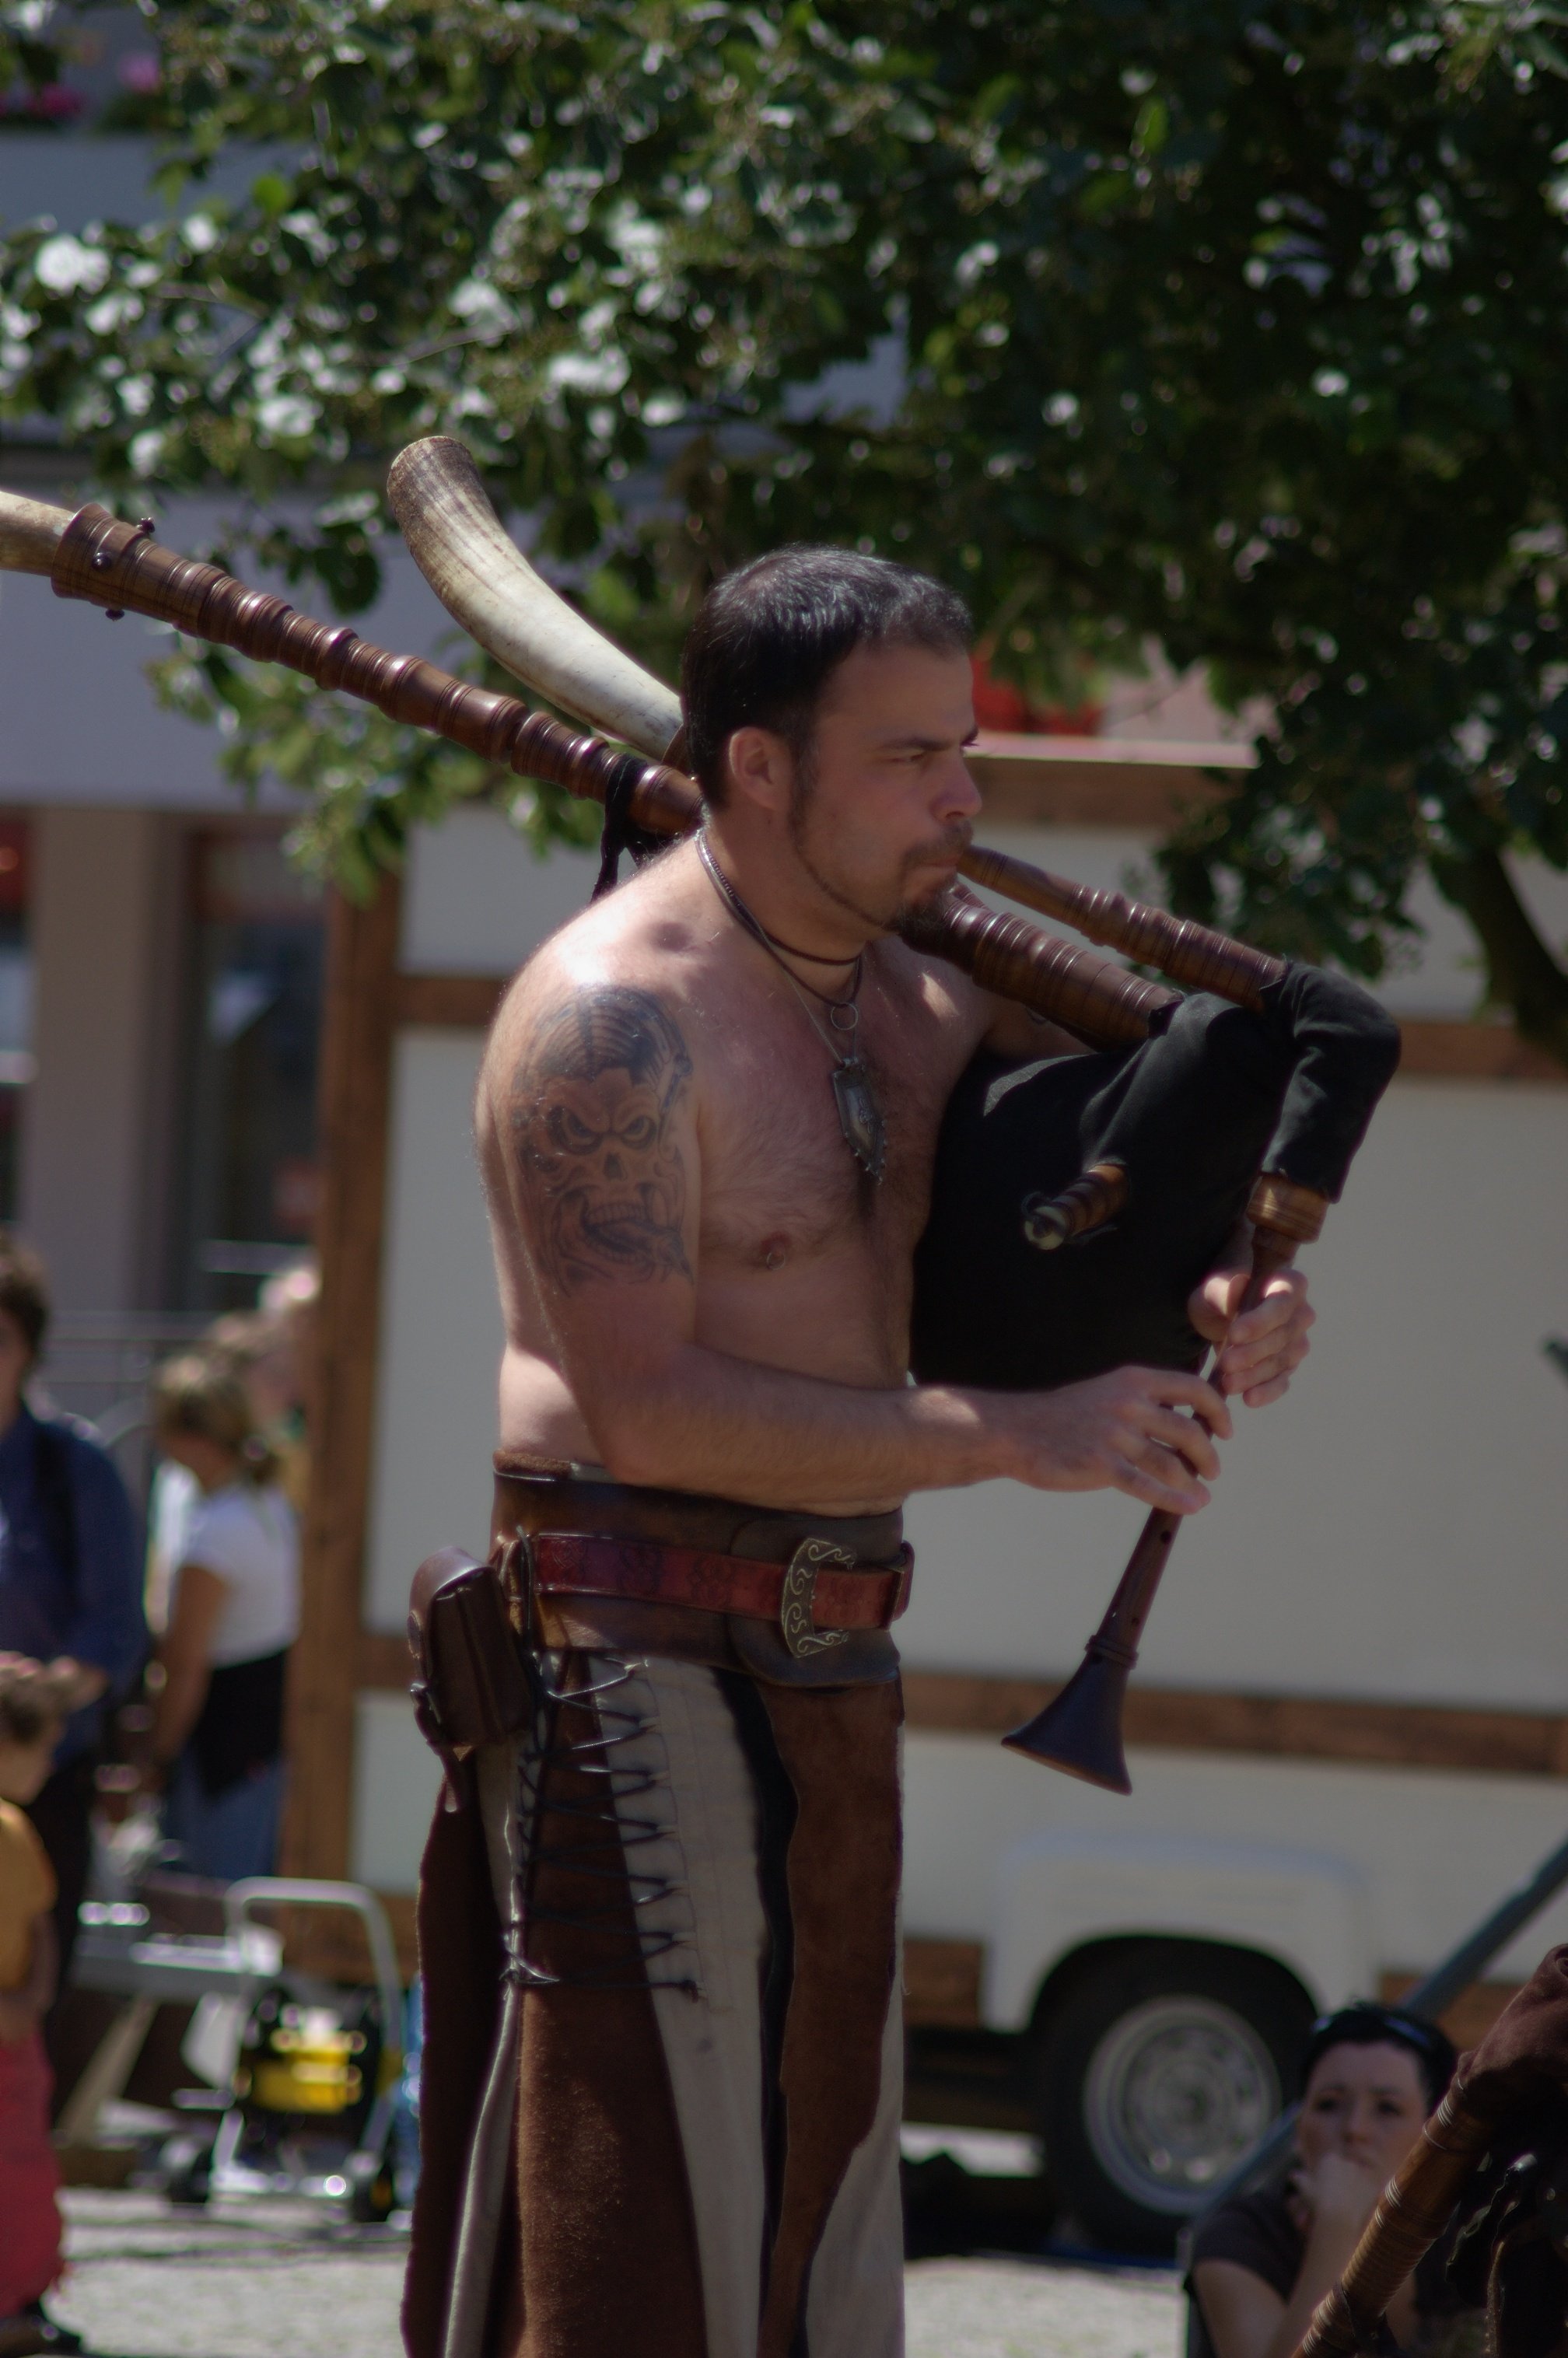
person, musician, drum, muscle, festival, rawtherapee, germany, deutschland, pentax, 135mm, costume, brandenburg, lenstagged, steffenzahn, k100d, justpentax, iamflickr, smcpentaxm135135mm, pentaxm135mm, smcpm135mmf35, bernau, hussiten, hussitenfest, ohrenpeyn, hussitenfestspiele